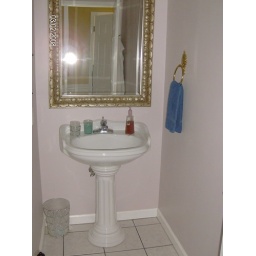
There is a small half bath on the ground floor near the kitchen.